Nuremberg S-Bahn

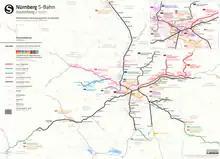
Measures to be examined in "expansion program S-Bahn Nuremberg"

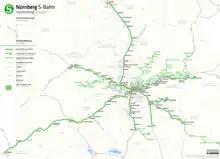
A map showing the existing network and potential extensions

While there are no plans to build entirely new railway lines to add to the S-Bahn network, plans exist to upgrade and convert some existing lines to S-Bahn standards. In the past some extensions of S-Bahn service have simply been "relabeling" of an existing service such as S5 which was previously known as the "Allersberg Express". Indeed, no S-Bahn runs on an entirely new line, but in some cases the existing lines were extended, electrified or amplified for the introduction of S-Bahn service.